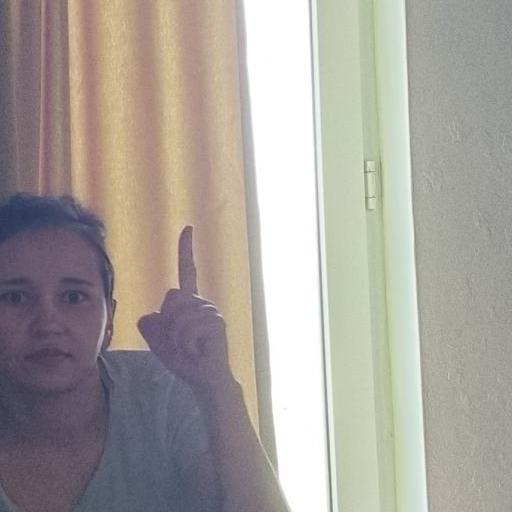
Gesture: one